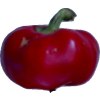
Label: red_pepper